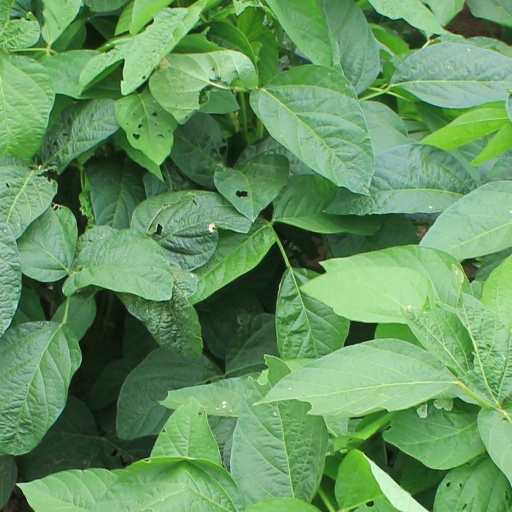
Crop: soybean